Venetian rule in the Ionian Islands

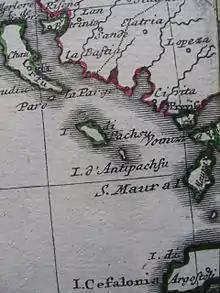
Venetian possessions in the Ionian Sea area

The Islands were referred to, both individually and collectively, by various names. After Venice captured Cephalonia on 24 December 1500, the administration of the defense of all the islands was delegated to an official seated in Corfu. This official was being referred to as "the General ' of the Three Islands" (') and resided at the fortress of Angelokastro from 1387 to the end of the 16th century. The "Three Islands" refer to Corfu, Zante and Cephalonia. The Venetian equivalent for "Ionian Islands" is ', the Italian being ' and the Greek in Modern Greek and in .